Walker Ranch

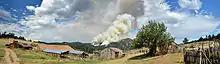
The ranch during the 2012 Flagstaff fire

The ranch was added to the National Register of Historic Places in 1984 as the Walker Ranch Historic District. In 1988, two additional parcels of land were determined to be associated with the ranch's historic activities and were added to the historic district.